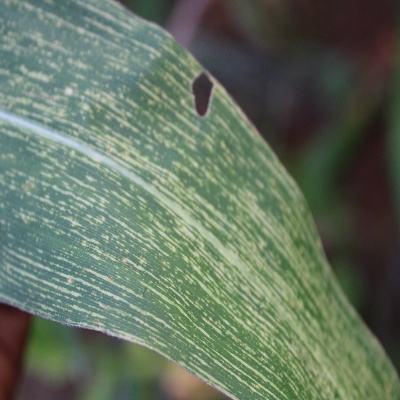
Crop: Maize
Condition: streak virus